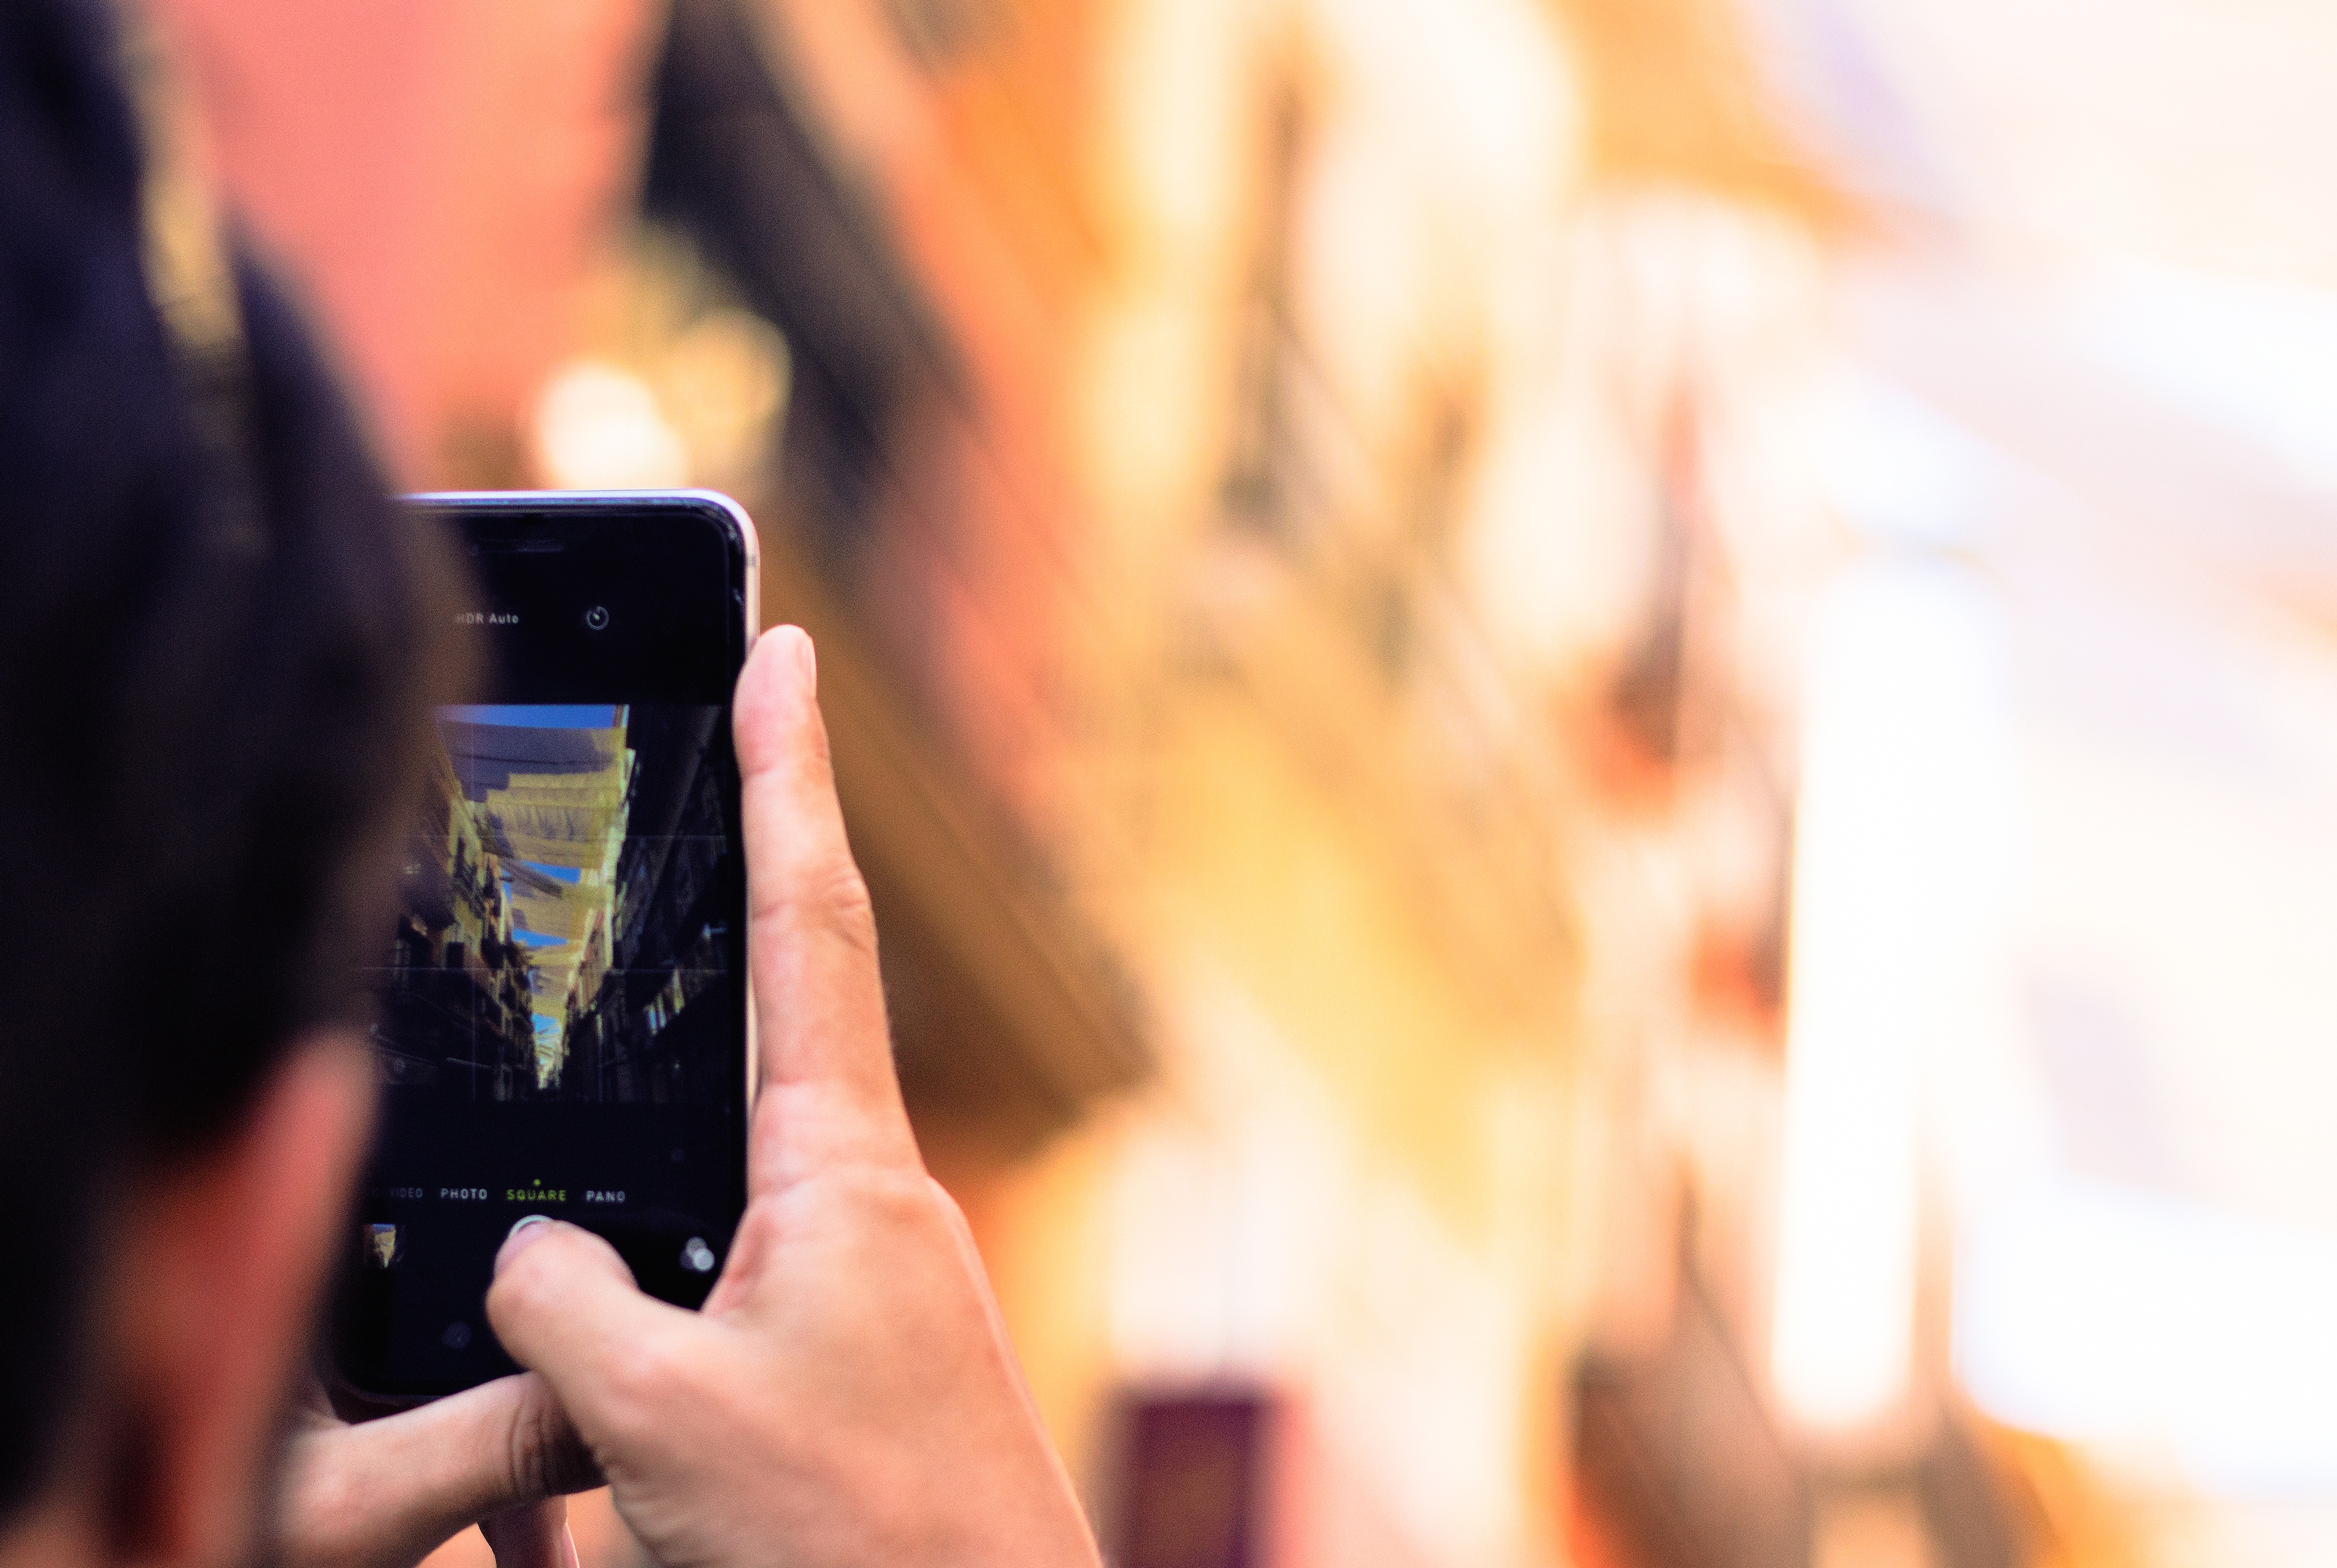
hand, finger, romance, gadget, mobile phone, alcohol, beauty, interaction, sense